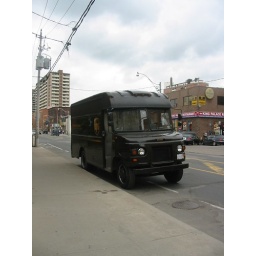
UPS truck 806000, license RE3-054, blocking the southbound Sherbourne bike lane near noon on 17 June 2005